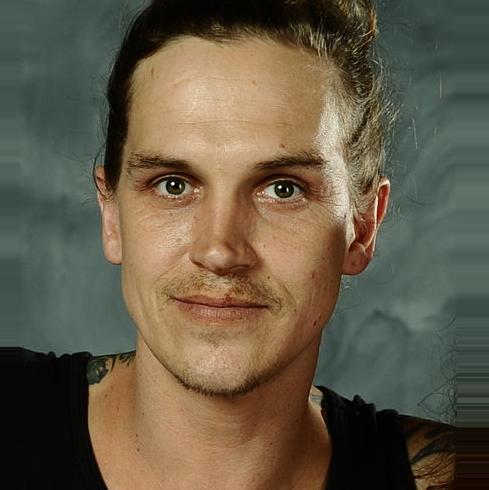
Age: 40